Building at 23–27 S. Sixth Street

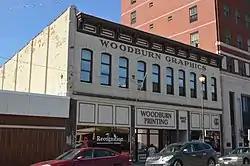
Front and southern side

Building at 23–27 S. Sixth Street is a historic commercial building located at Terre Haute, Vigo County, Indiana. It was built in 1882, and is a two-story, rectangular, Italianate style brick building. It features a cast iron storefront on the first story, tall, narrow segmental arched windows on the second, and a projecting cornice. It was renovated in 1975.